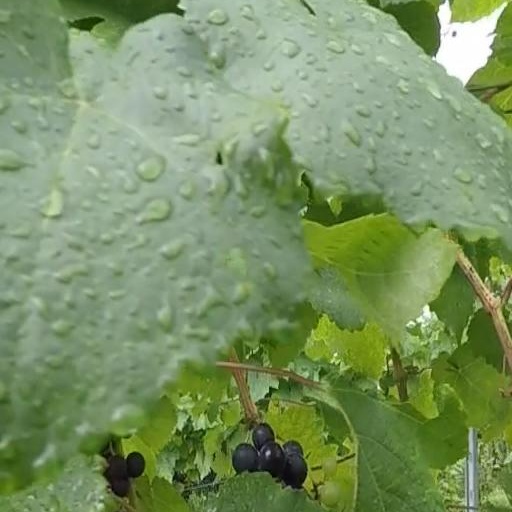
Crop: grape